The Globe and Mail

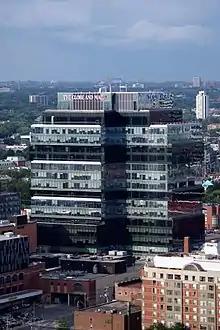
In 2016, the newspaper moved its headquarters to the Globe and Mail Centre on King Street East.

The headquarters site at 444 Front Street West was sold in 2012 to three real estate firms (RioCan Real Estate Investment Trust, Allied Properties Real Estate Investment Trust, and Diamond Corporation) that planned to redevelop the site at Front Street West into a retail, office and residential complex. In 2016, the newspaper moved to 351 King Street East, adjacent to the former Toronto Sun Building. It now occupies five of the new tower's 17 stories, and is named the "Globe and Mail Centre" under a 15-year lease.